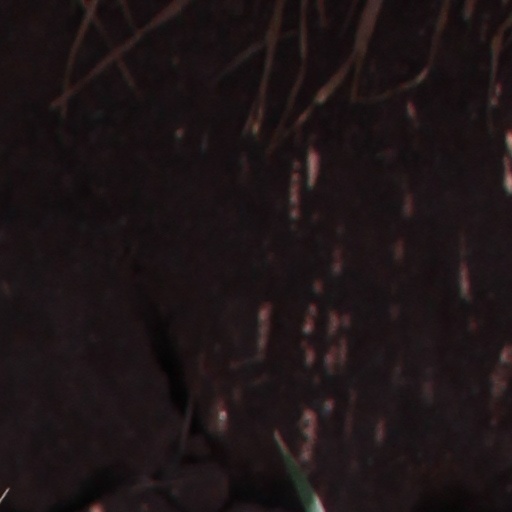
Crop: wheat